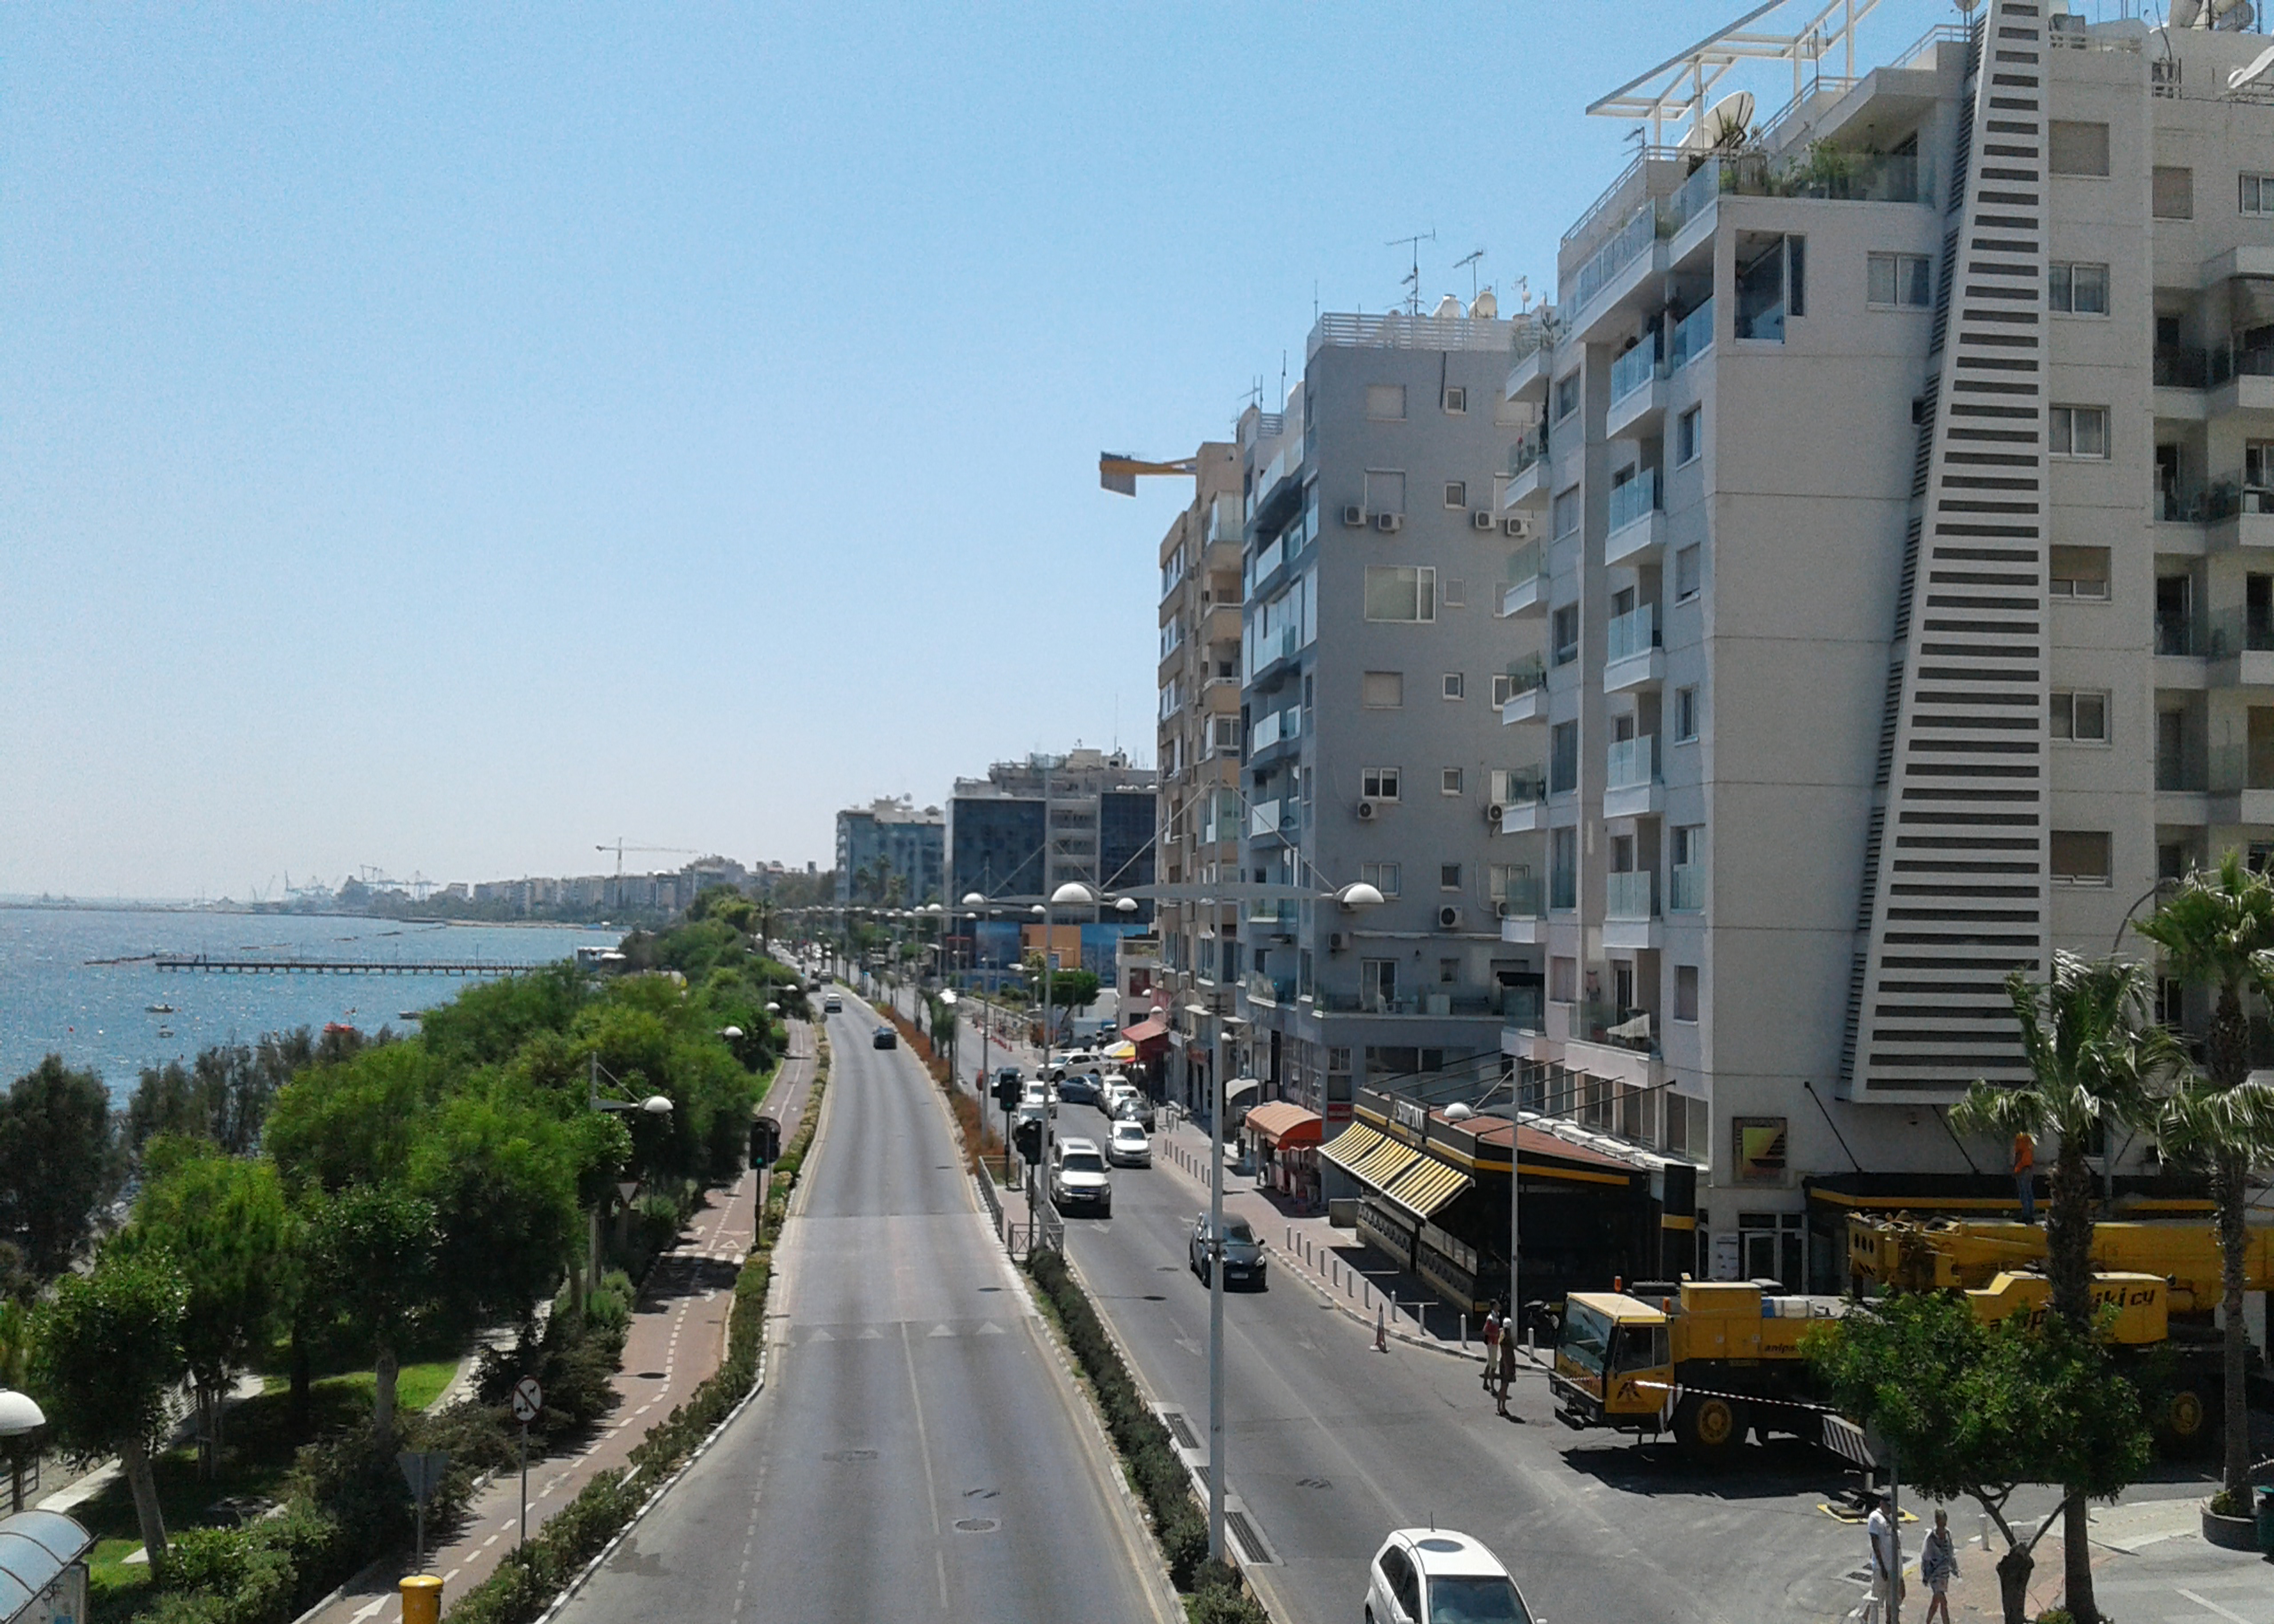
sky, sea, green, road, cars, traffic, buildings, development, building, plant, car, water, daytime, vehicle, street light, infrastructure, tree, window, urban design, thoroughfare, cityscape, house, city, road surface, tower block, condominium, metropolis, mixed use, landscape, street, suburb, asphalt, van, truck, facade, apartment, travel, downtown, lake, wheel, intersection, commercial building, pedestrian, tourism, coast, headquarters, freeway, lane, skyline, vacation, ocean, family car, corporate headquarters, transport, highway